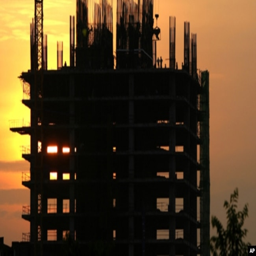
file - construction workers work on a new building